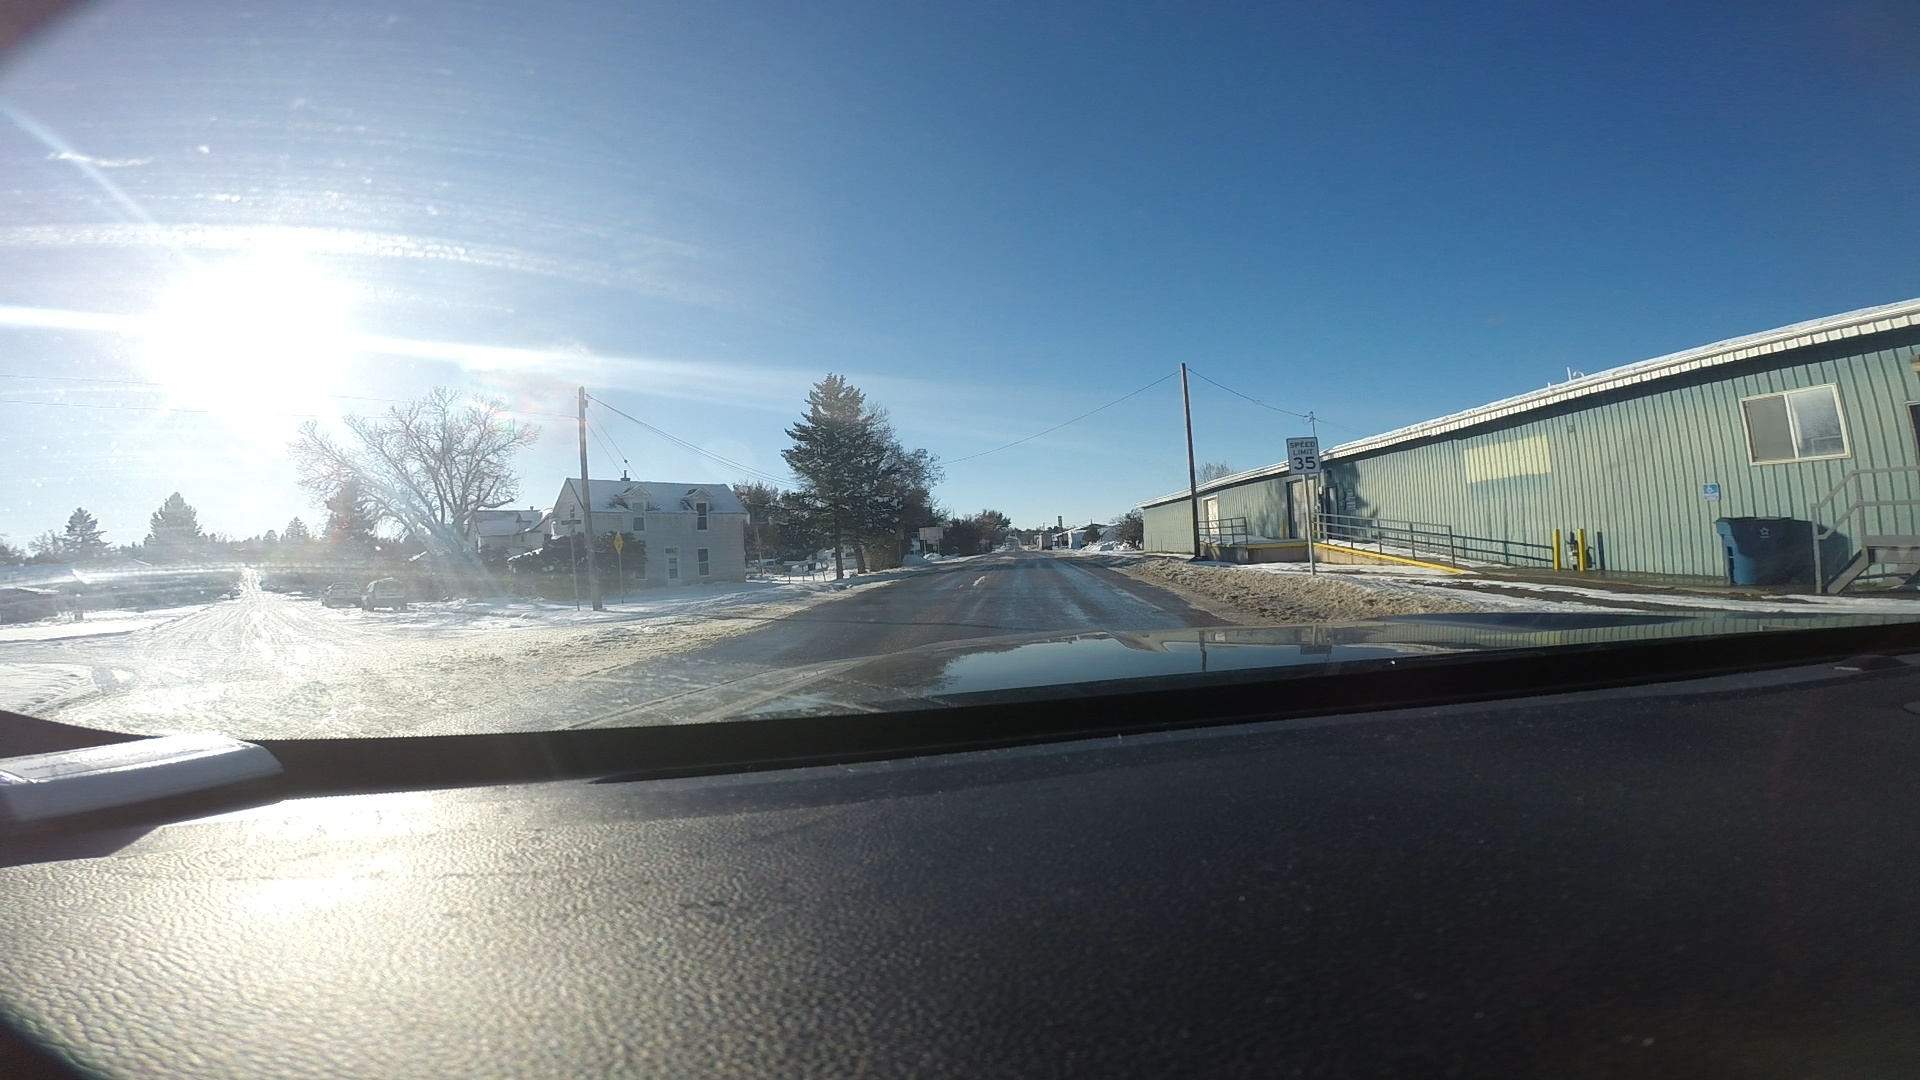
Speed limit sign label: mph35